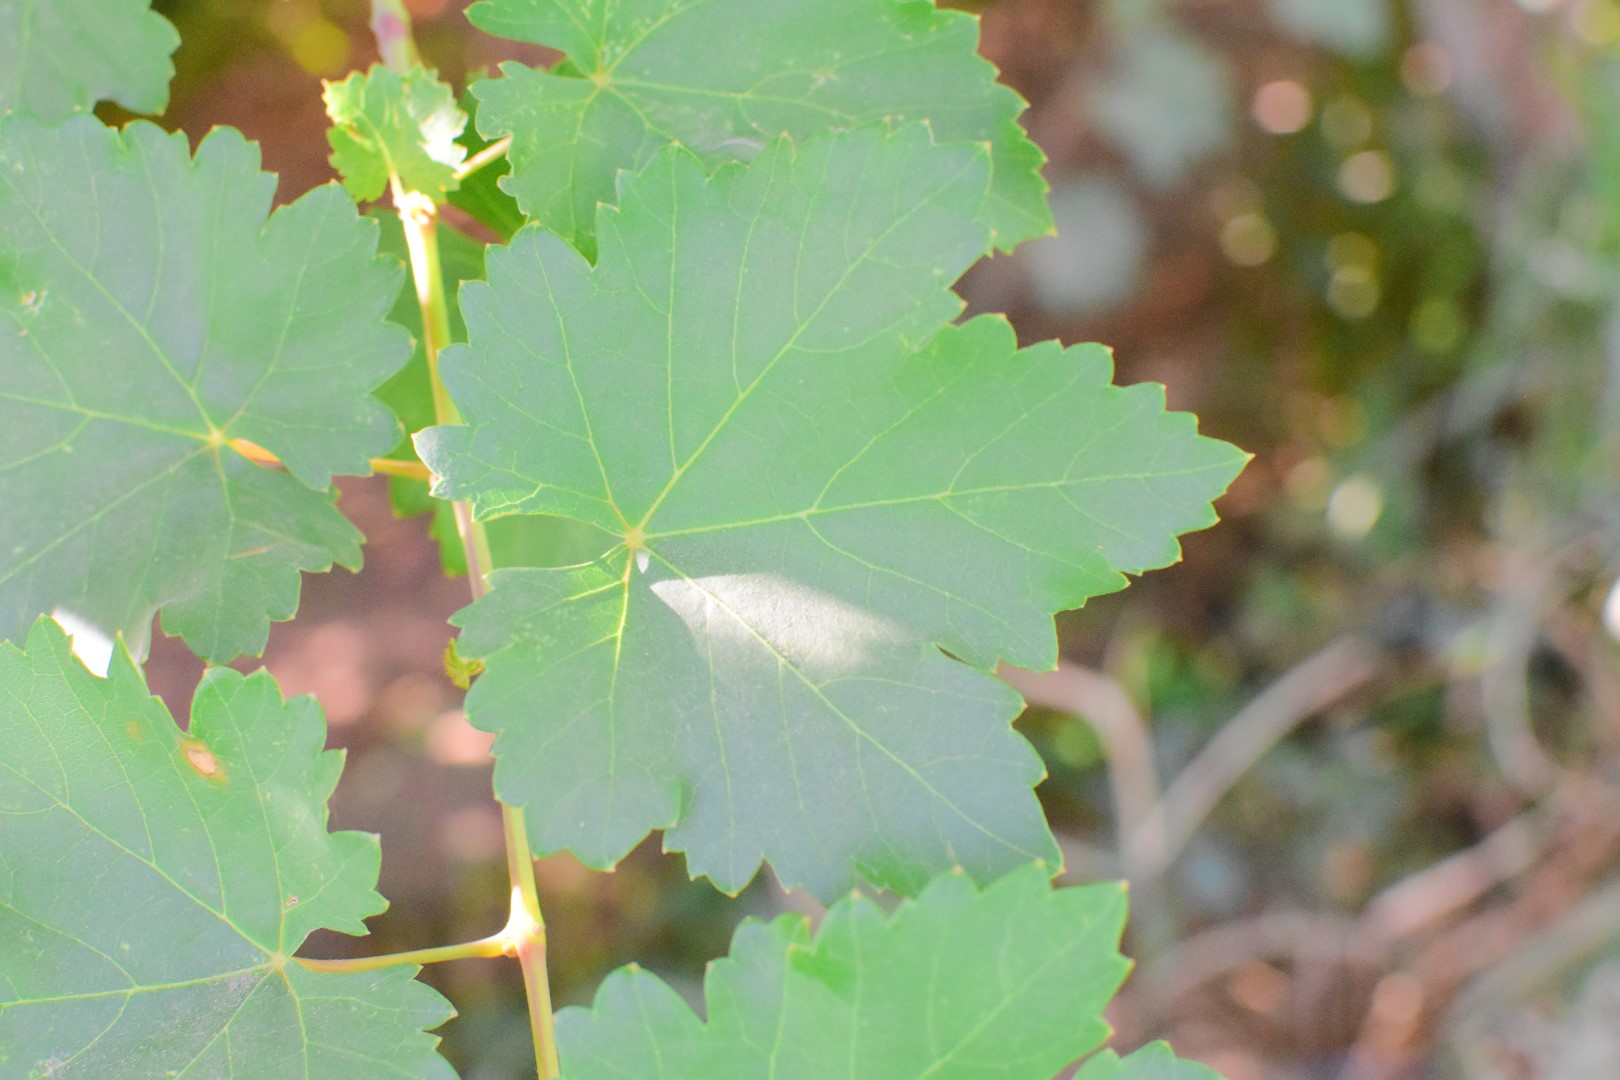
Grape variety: Deas Al-Annz